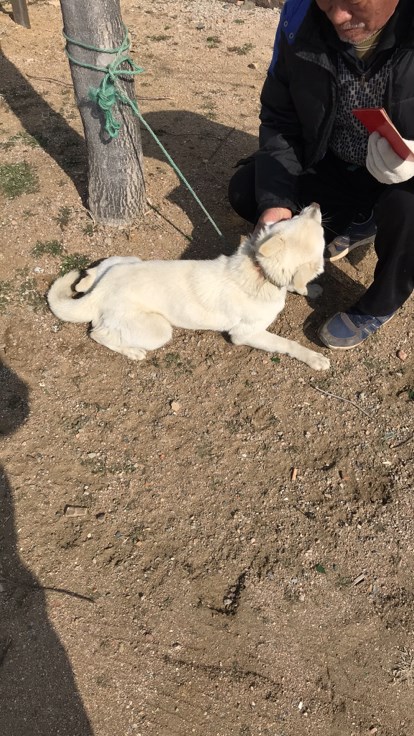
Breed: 3336-n000121-chinese_rural_dog